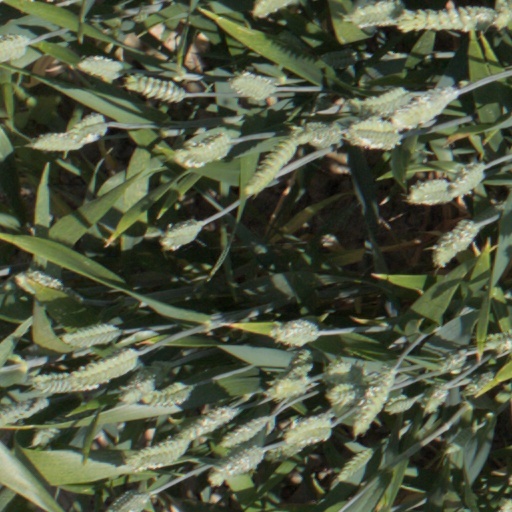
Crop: wheat